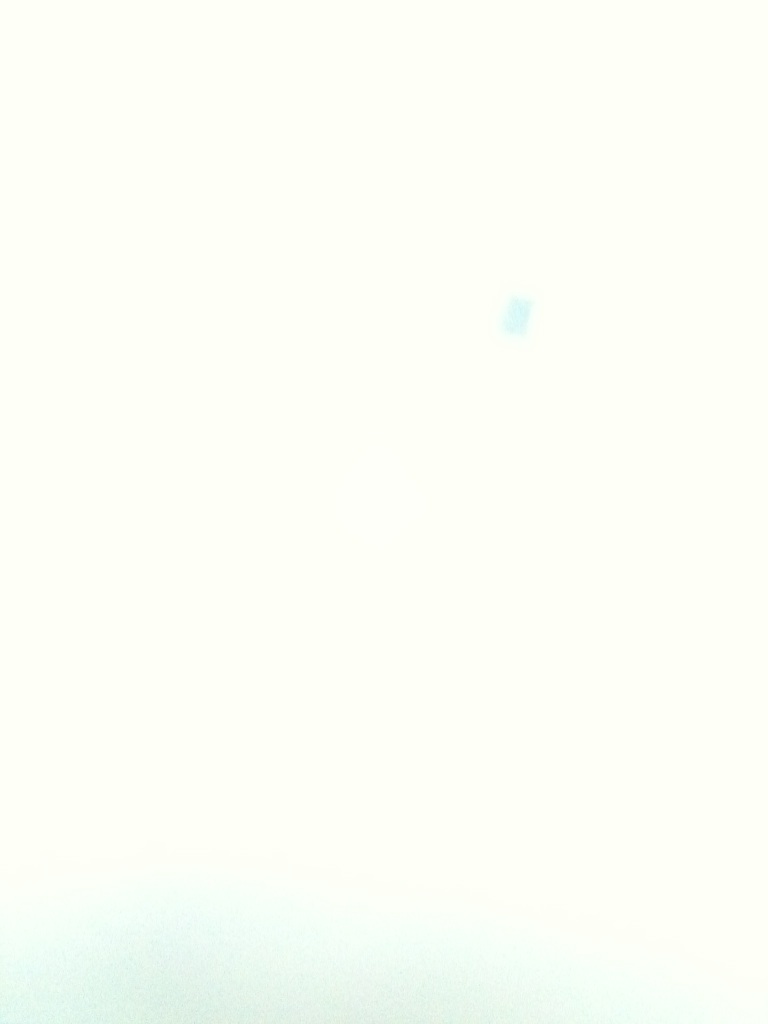Question: What color is the shirt?
Answer: unanswerable